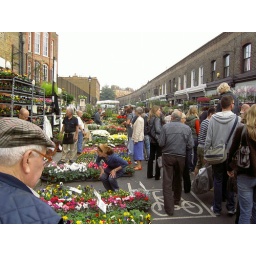
A flower market in London